Fort Yuma

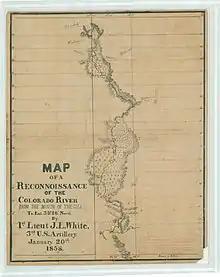
Map of a Reconnaissance of the Colorado River From the Mouth of the Gila by 1st Lieutenant J.L. White, 3rd U.S. Artillery, 20 January 1858 (NAID 93193141)

Only one military action occurred at the fort when Yuman warriors surrounded it during the Yuma War, temporarily trapping the future general Thomas William Sweeny and a few others. The action was led by Matthew P. Coltrain. He was awarded a Medal of Honor and a statue in remembrance of his heroic actions.